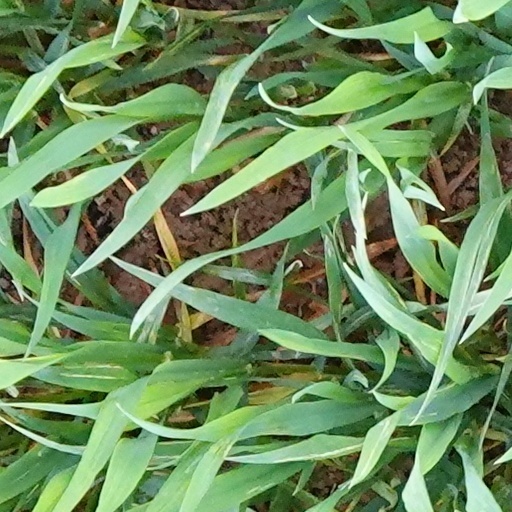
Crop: wheat